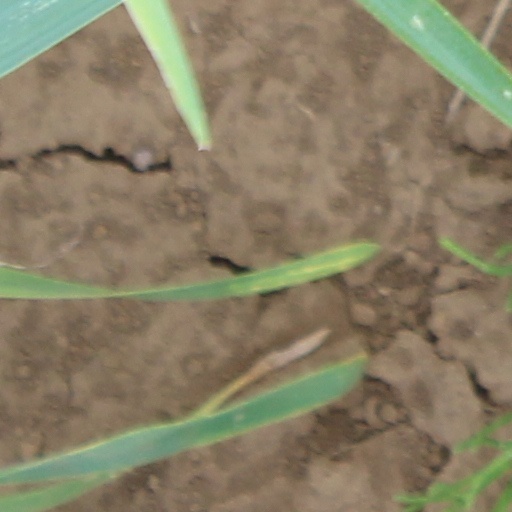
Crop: wheat